Fremont, Indiana

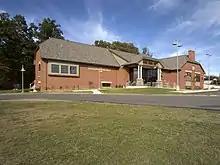
The Fremont Public Library

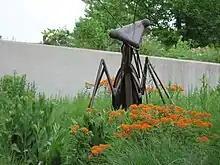
One of several sculptures created by local artists and installed at the Fremont Public Library.

Fremont Community Schools oversees three schools in its district: Fremont High School, Fremont Middle School and Fremont Elementary School. Enrollment in each building ranges between 350 and 400 students annually. Several extracurricular athletic programs are available at the middle and high school levels, including football, basketball, volleyball, wrestling, cross country, track and golf. FHS also fields teams for tennis, baseball and softball.